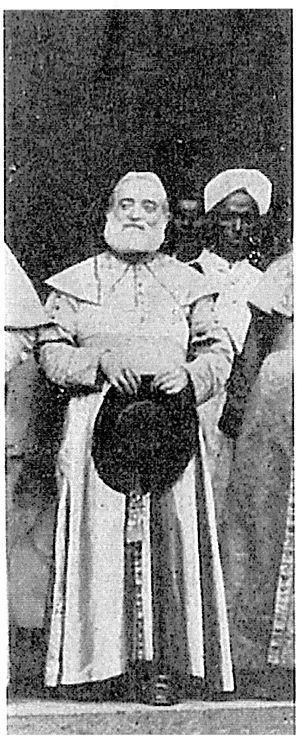
Monseigneur Barthe, père Jésuite, évêque de Trichinopoly (Inde) connu pour son action humanitaire
Lézignan est une commune française située dans le département des Hautes-Pyrénées, en région Occitanie.
Jean-Marie Barthe, né le 8 avril 1849 à Lézignan près de Lourdes et Décédé le 11 novembre 1934 à Shembaganur, près de Kodaikanal, est un missionnaire jésuite français dans l'Inde du Sud qui fut, de 1890 à 1913, évêque de Trichinopoly.